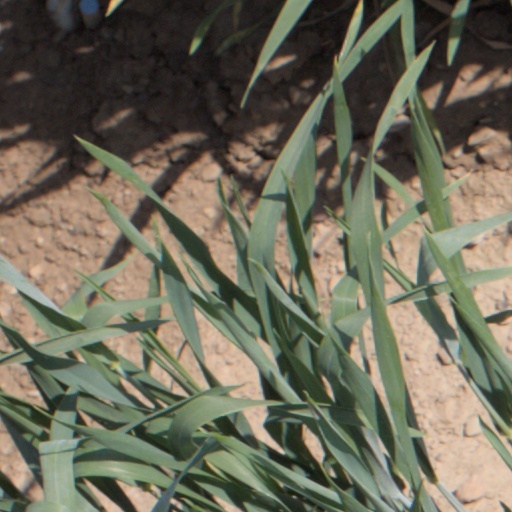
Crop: wheat